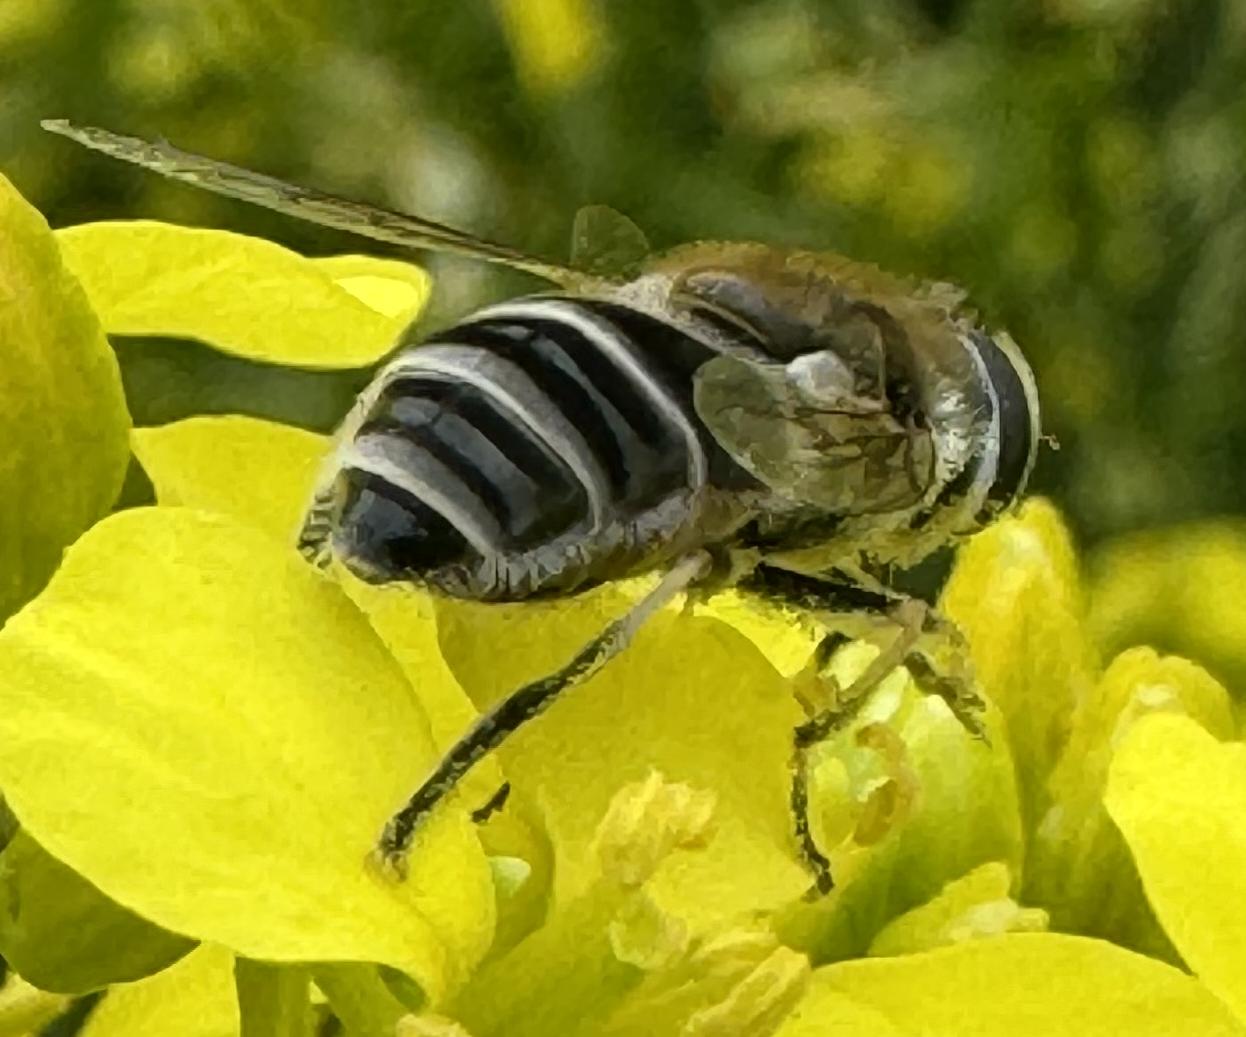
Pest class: predators